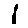
Label: 1